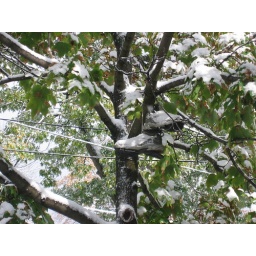
shoes in tree